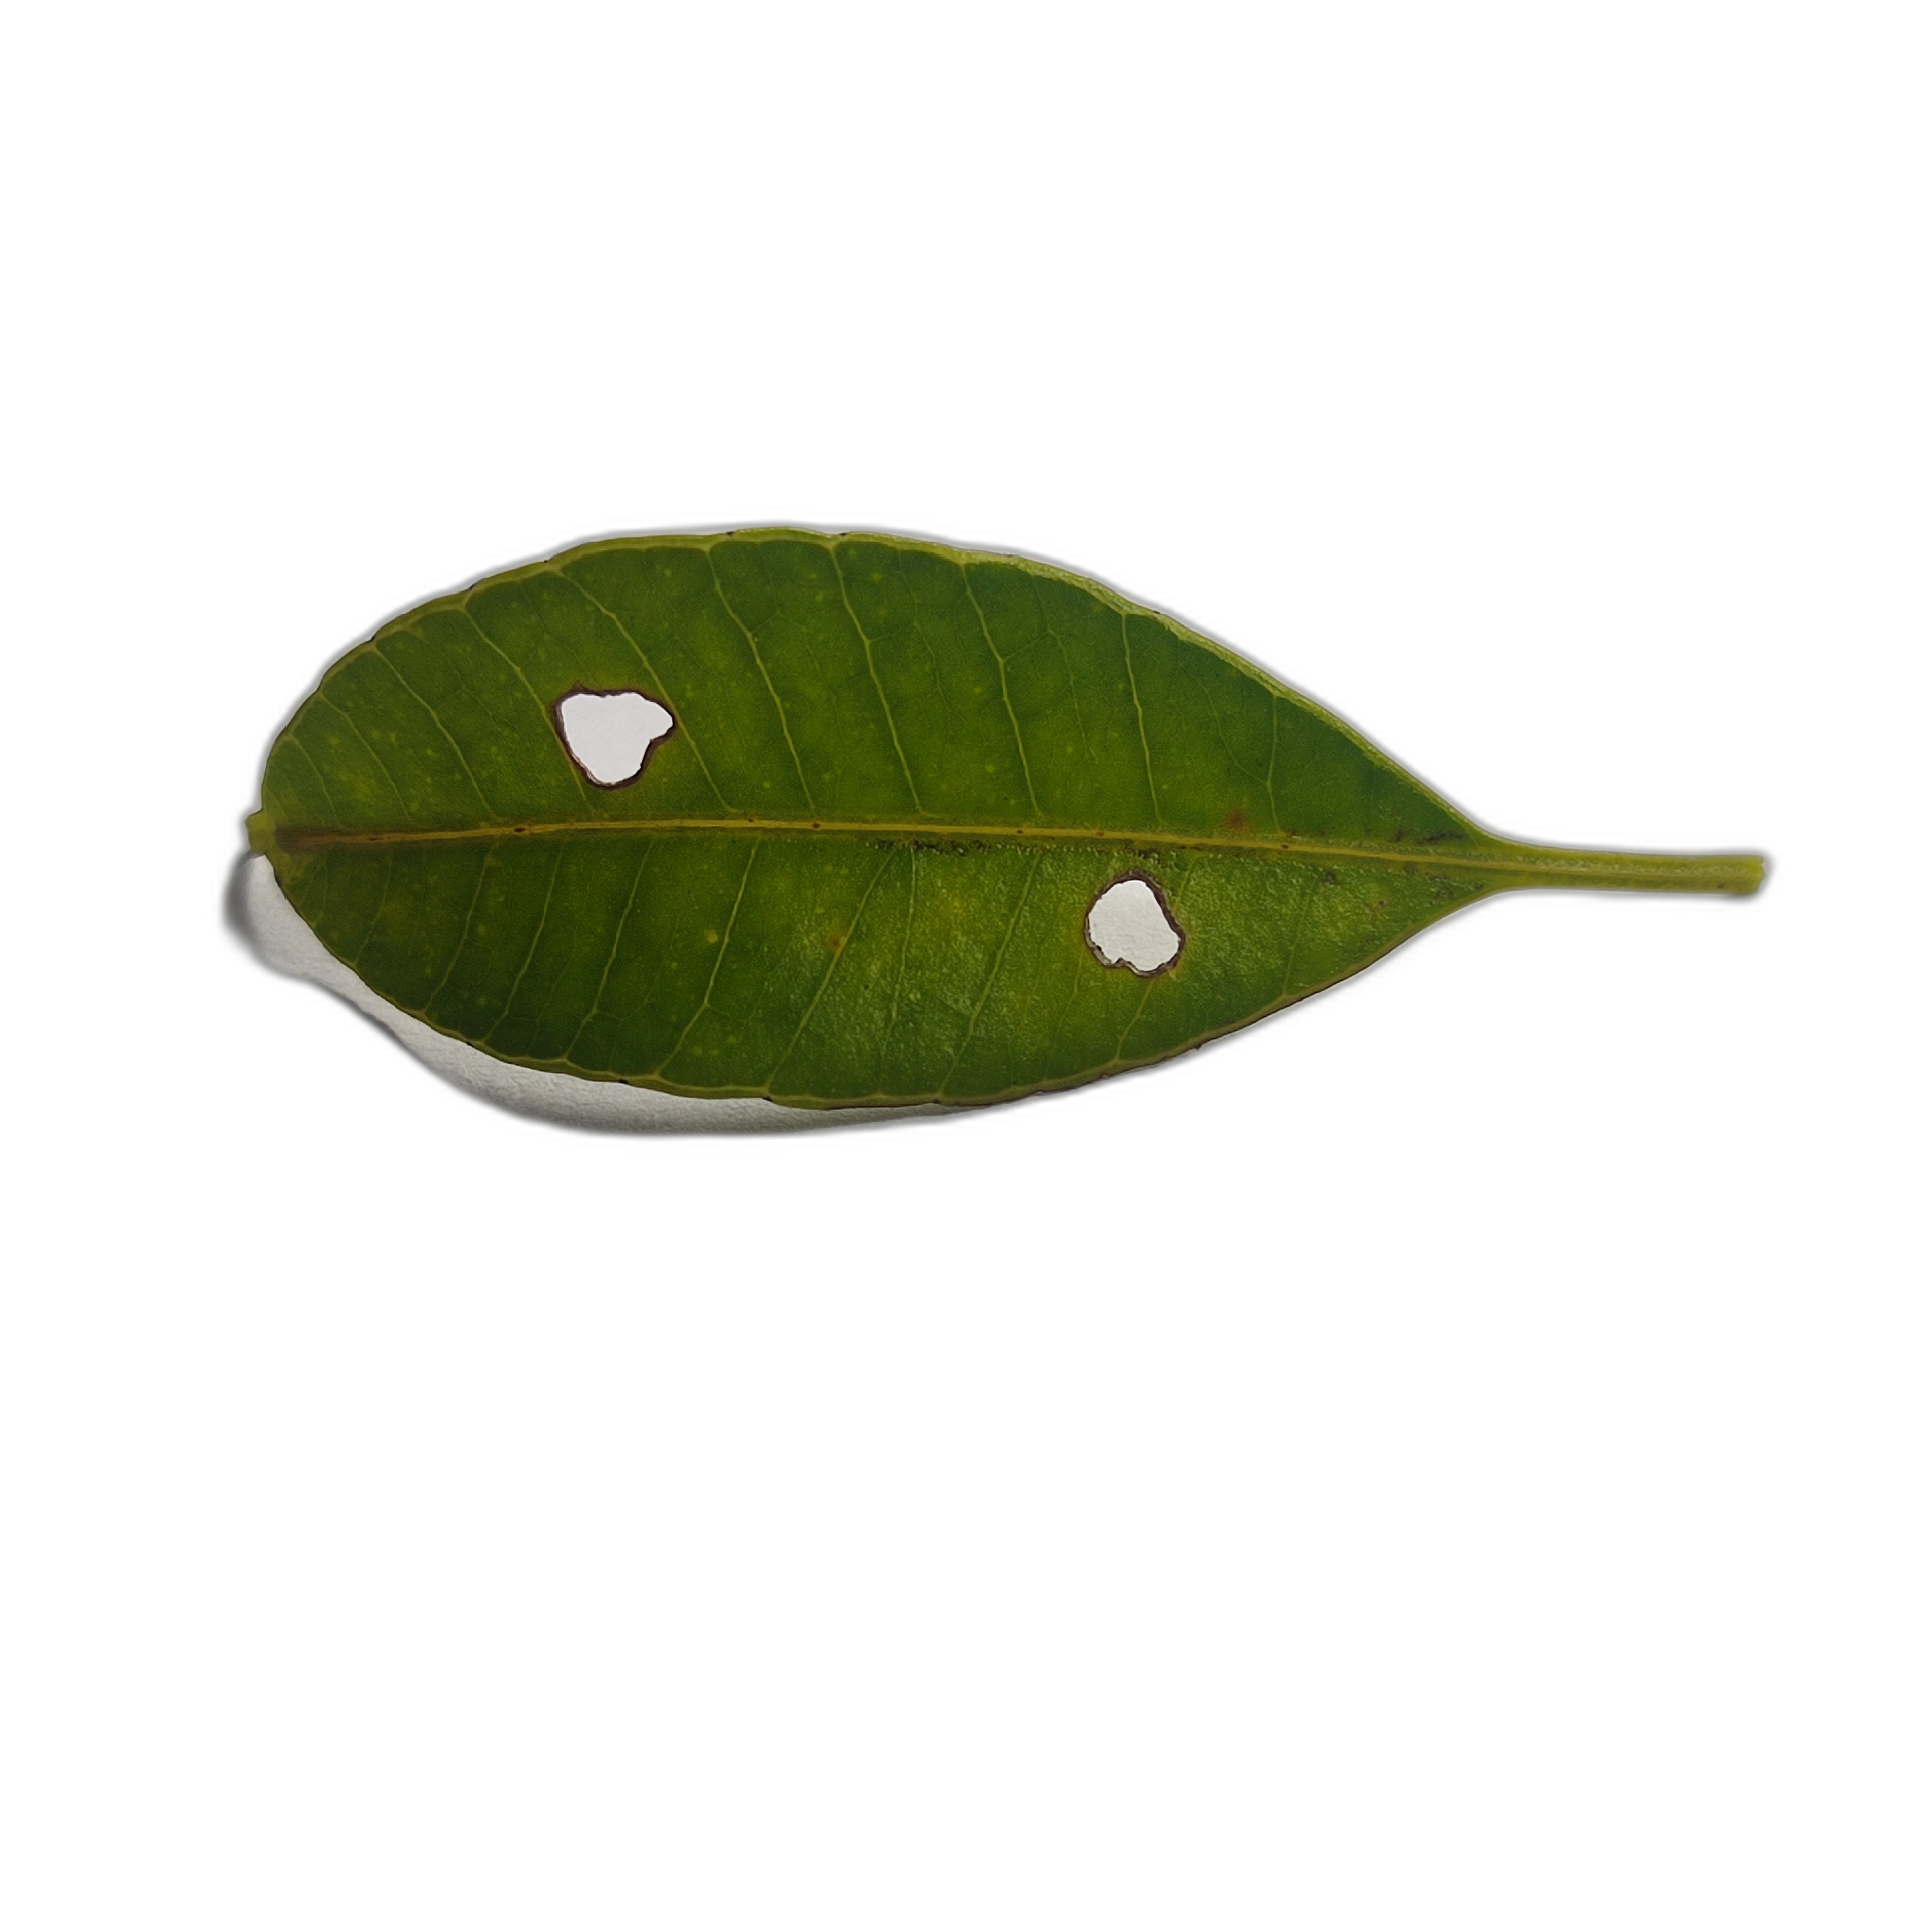
Label: not_healthy